Lee Kuan Yew

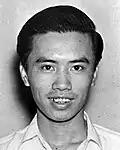
Lim Chin Siong was Lee's main political rival and formed the Barisan Sosialis after his expulsion from the PAP.

Lee and his wife returned to Singapore in August 1950 on board the MS "Willem Ruys". He joined the Laycock and Ong law firm founded by British lawyer John Laycock. Laycock was a co-founder of the pro-British Progressive Party and Lee represented the party during the 1951 legislative council election as an election agent. Lee was called to the Singapore bar on 7 August 1951.